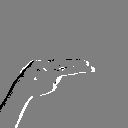
ASL letter: h